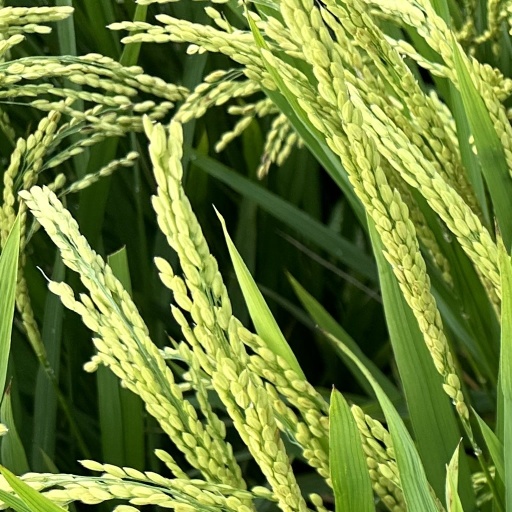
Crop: rice